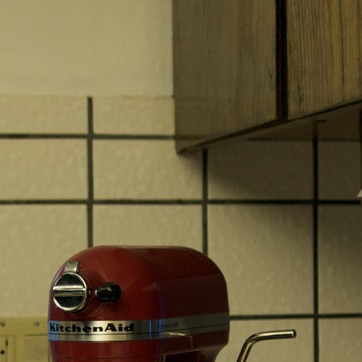
Material: tile